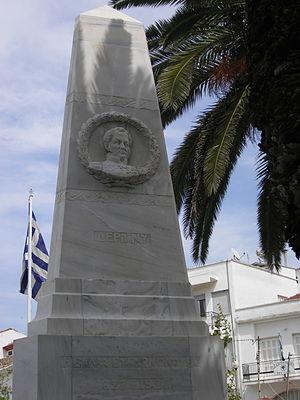
La bataille de Navarin est une bataille navale qui s'est déroulée le 20 octobre 1827, dans la baie de Navarin, entre la flotte ottomane et une flotte franco-russo-britannique dans le cadre de l'intervention de ces trois puissances lors de la guerre d'indépendance grecque. À l'issue des combats, la défaite ottomane est totale.
Marie Henri Daniel Gaulthier, comte de Rigny, né à Toul le 2 février 1782 et mort à Paris le 6 novembre 1835, est un officier de marine et homme politique français.